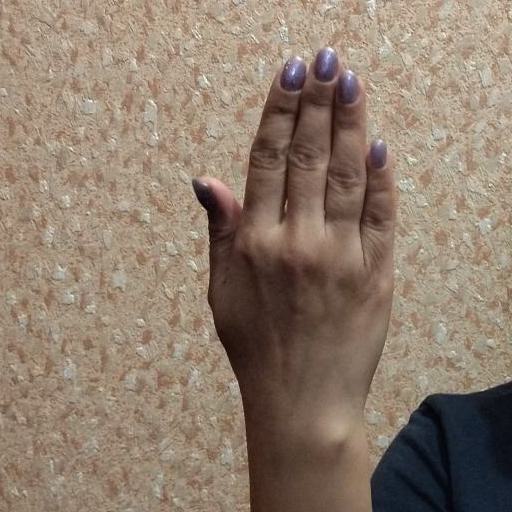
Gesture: stop_inverted